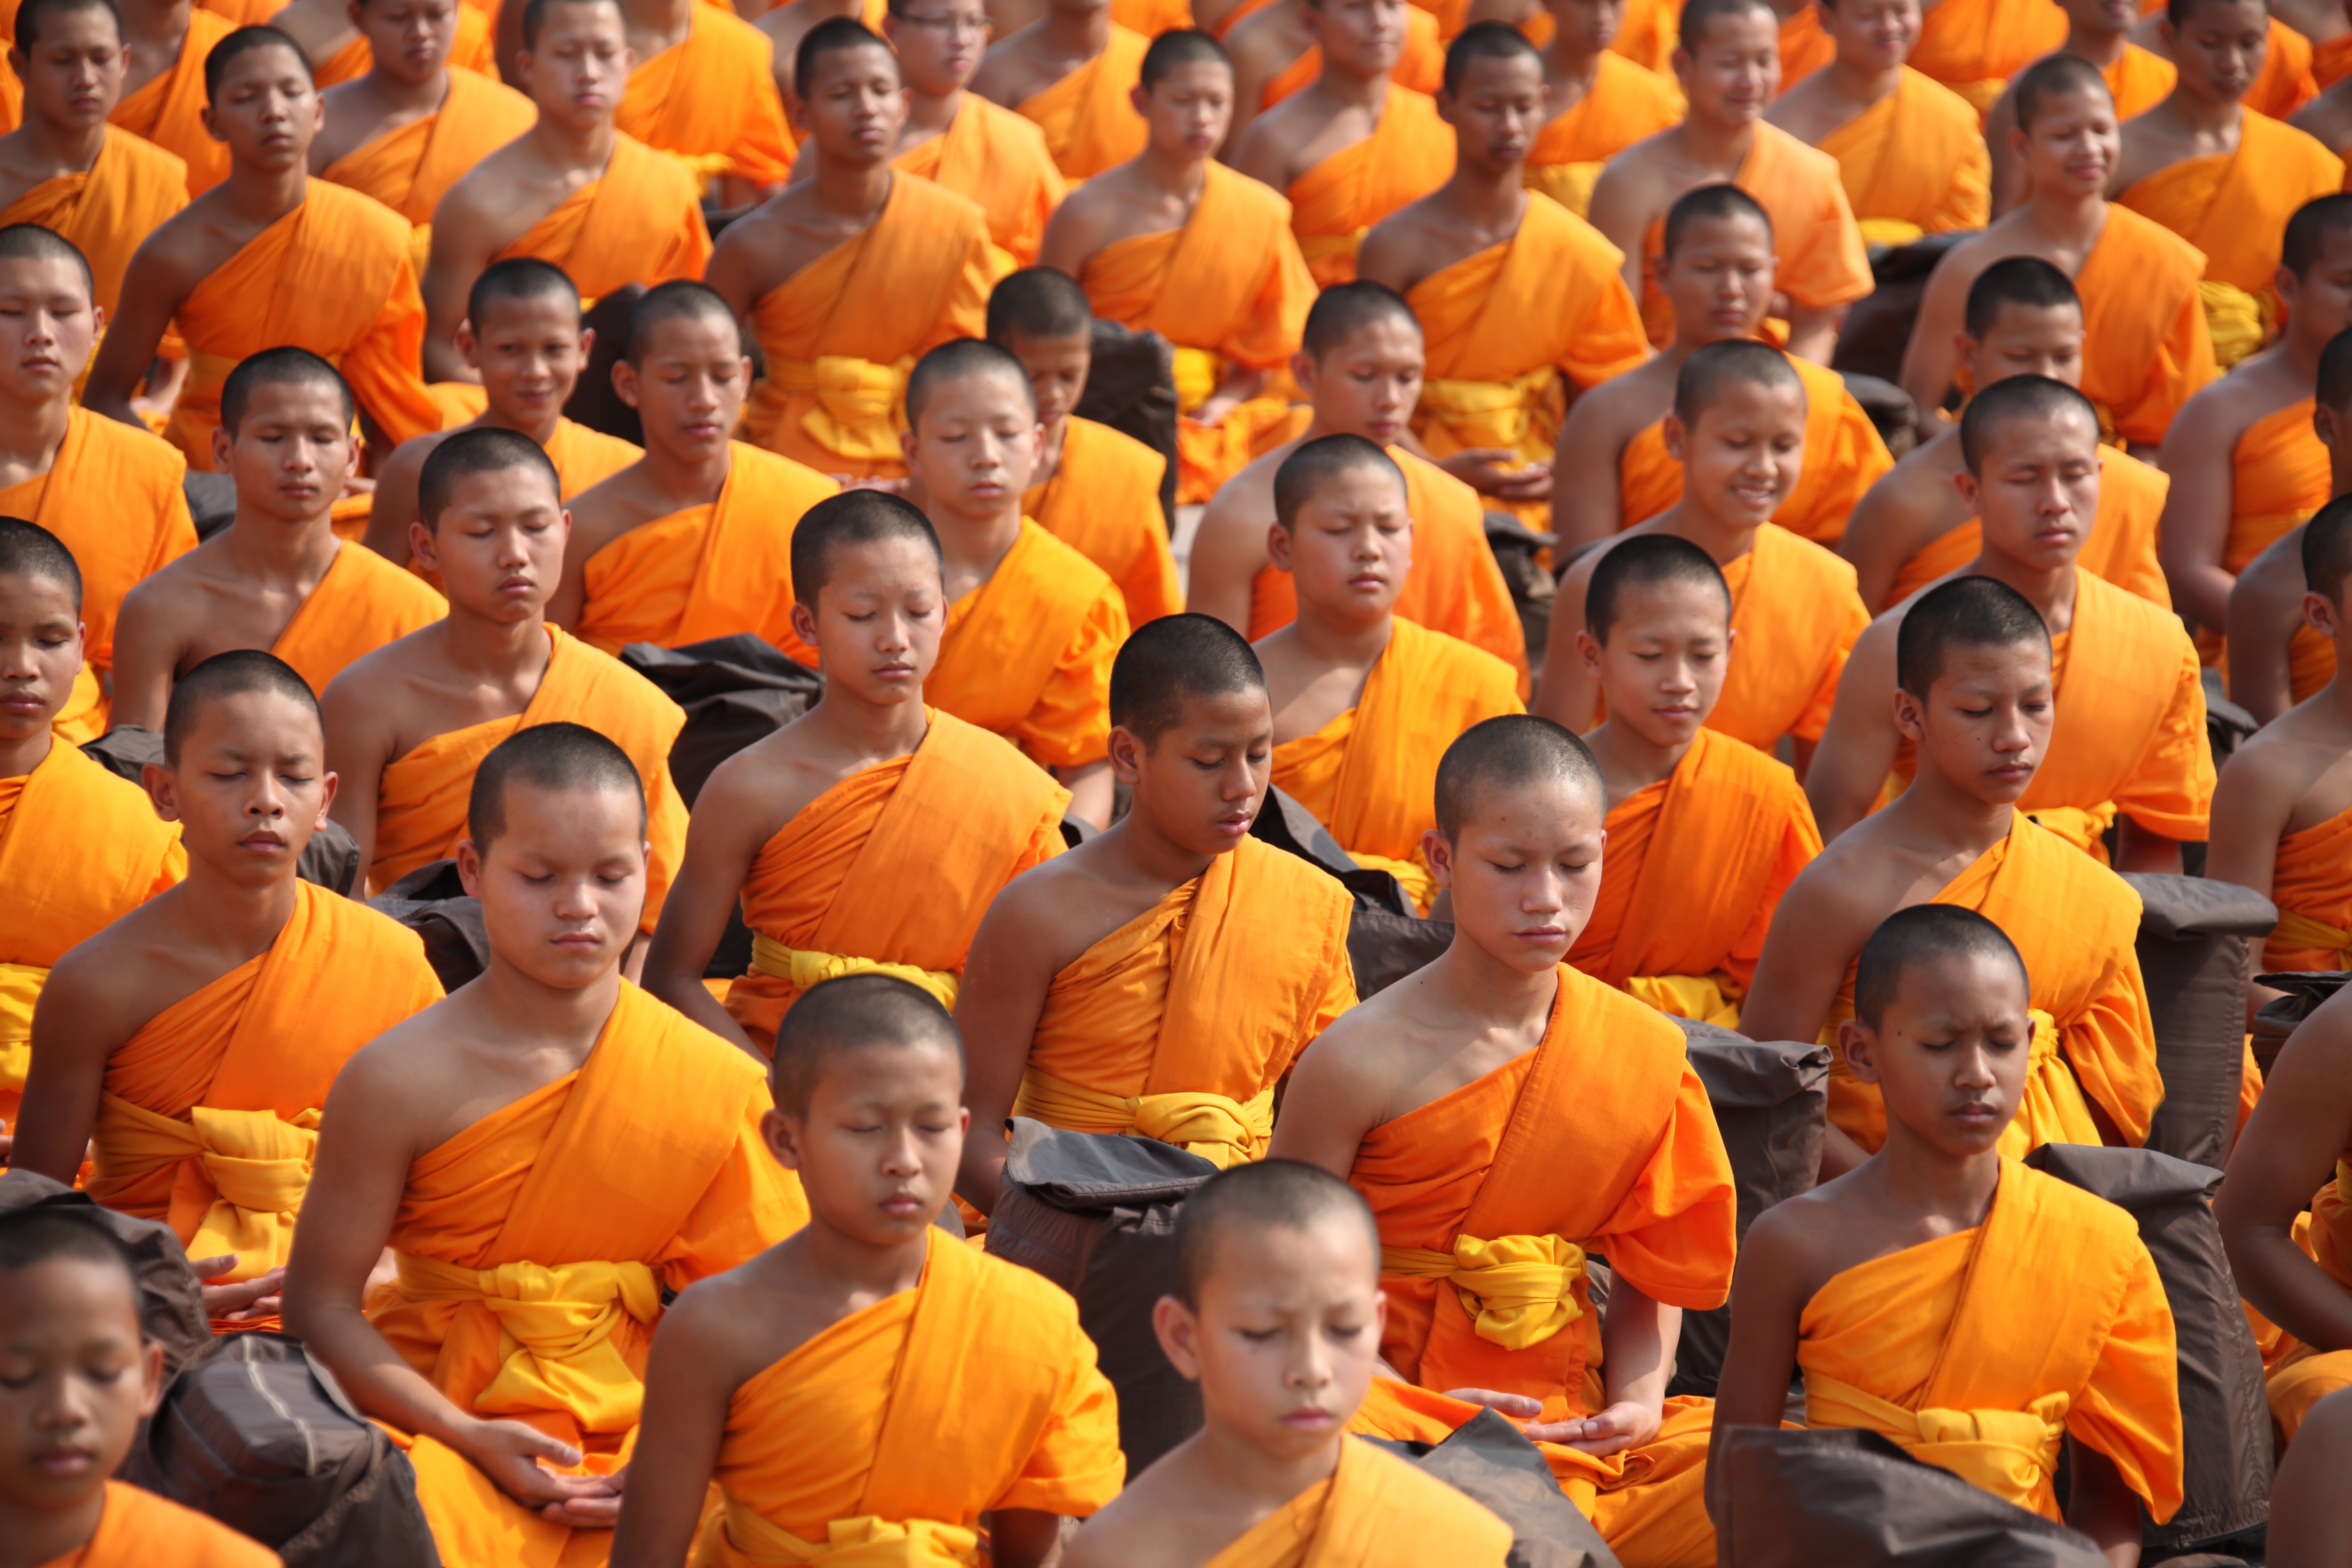
person, gathering, group, people, orange, youth, sitting, peace, monk, meditate, buddhism, freedom, together, praying, thailand, ceremony, festival, children, team, meditation, gold, temple, prayer, million, quiet, tradition, and, thai, wat, monks, robes, buddhists, joined, novices, dhammakaya pagoda, phra dhammakaya, more than, budhas